Alfa Romeo 800

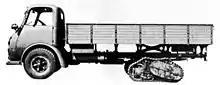
The Alfa Romeo 800RE CSEM (Centro Studi ed Esperienze della Motorizzazione - the Italian Army's vehicle research and development organization)

The Alfa Romeo 900 is a truck produced by Alfa Romeo from 1947 to 1954. As a line, the model was virtually identical to the Alfa Romeo 800, of which it took its place. The new truck had a 9,500 cc engine with an output of . The loading capacity was increased to 9 tonnes. A three-axis version was also available.